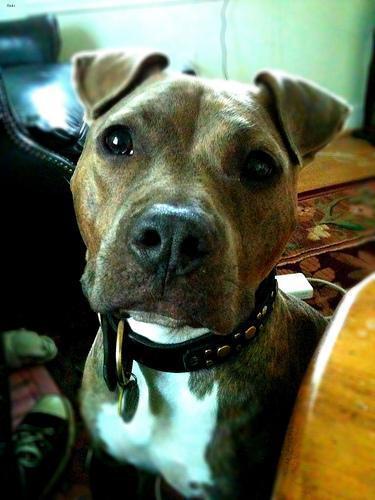
american pit bull terrier